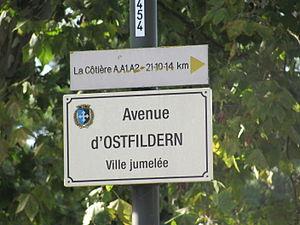
Panneau de rue de Montluel.
Montluel est une commune française située dans le Sud-Est de la France, dans le département de l'Ain, en région Auvergne-Rhône-Alpes. Depuis 2014, elle appartient au canton de Meximieux. La commune compte une commune associée : Cordieux.
Beynost — prononcé /beno/ — est une commune française, située dans le département de l'Ain en région Auvergne-Rhône-Alpes, à environ 15 km de Lyon. Elle appartient à l'unité urbaine de Lyon ainsi qu'à la région naturelle de la Côtière.